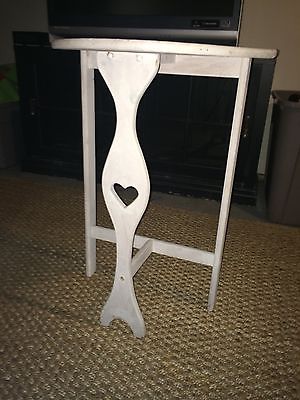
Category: table